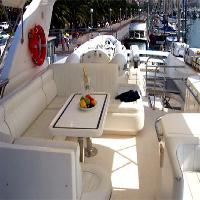
Weather: sun or clear